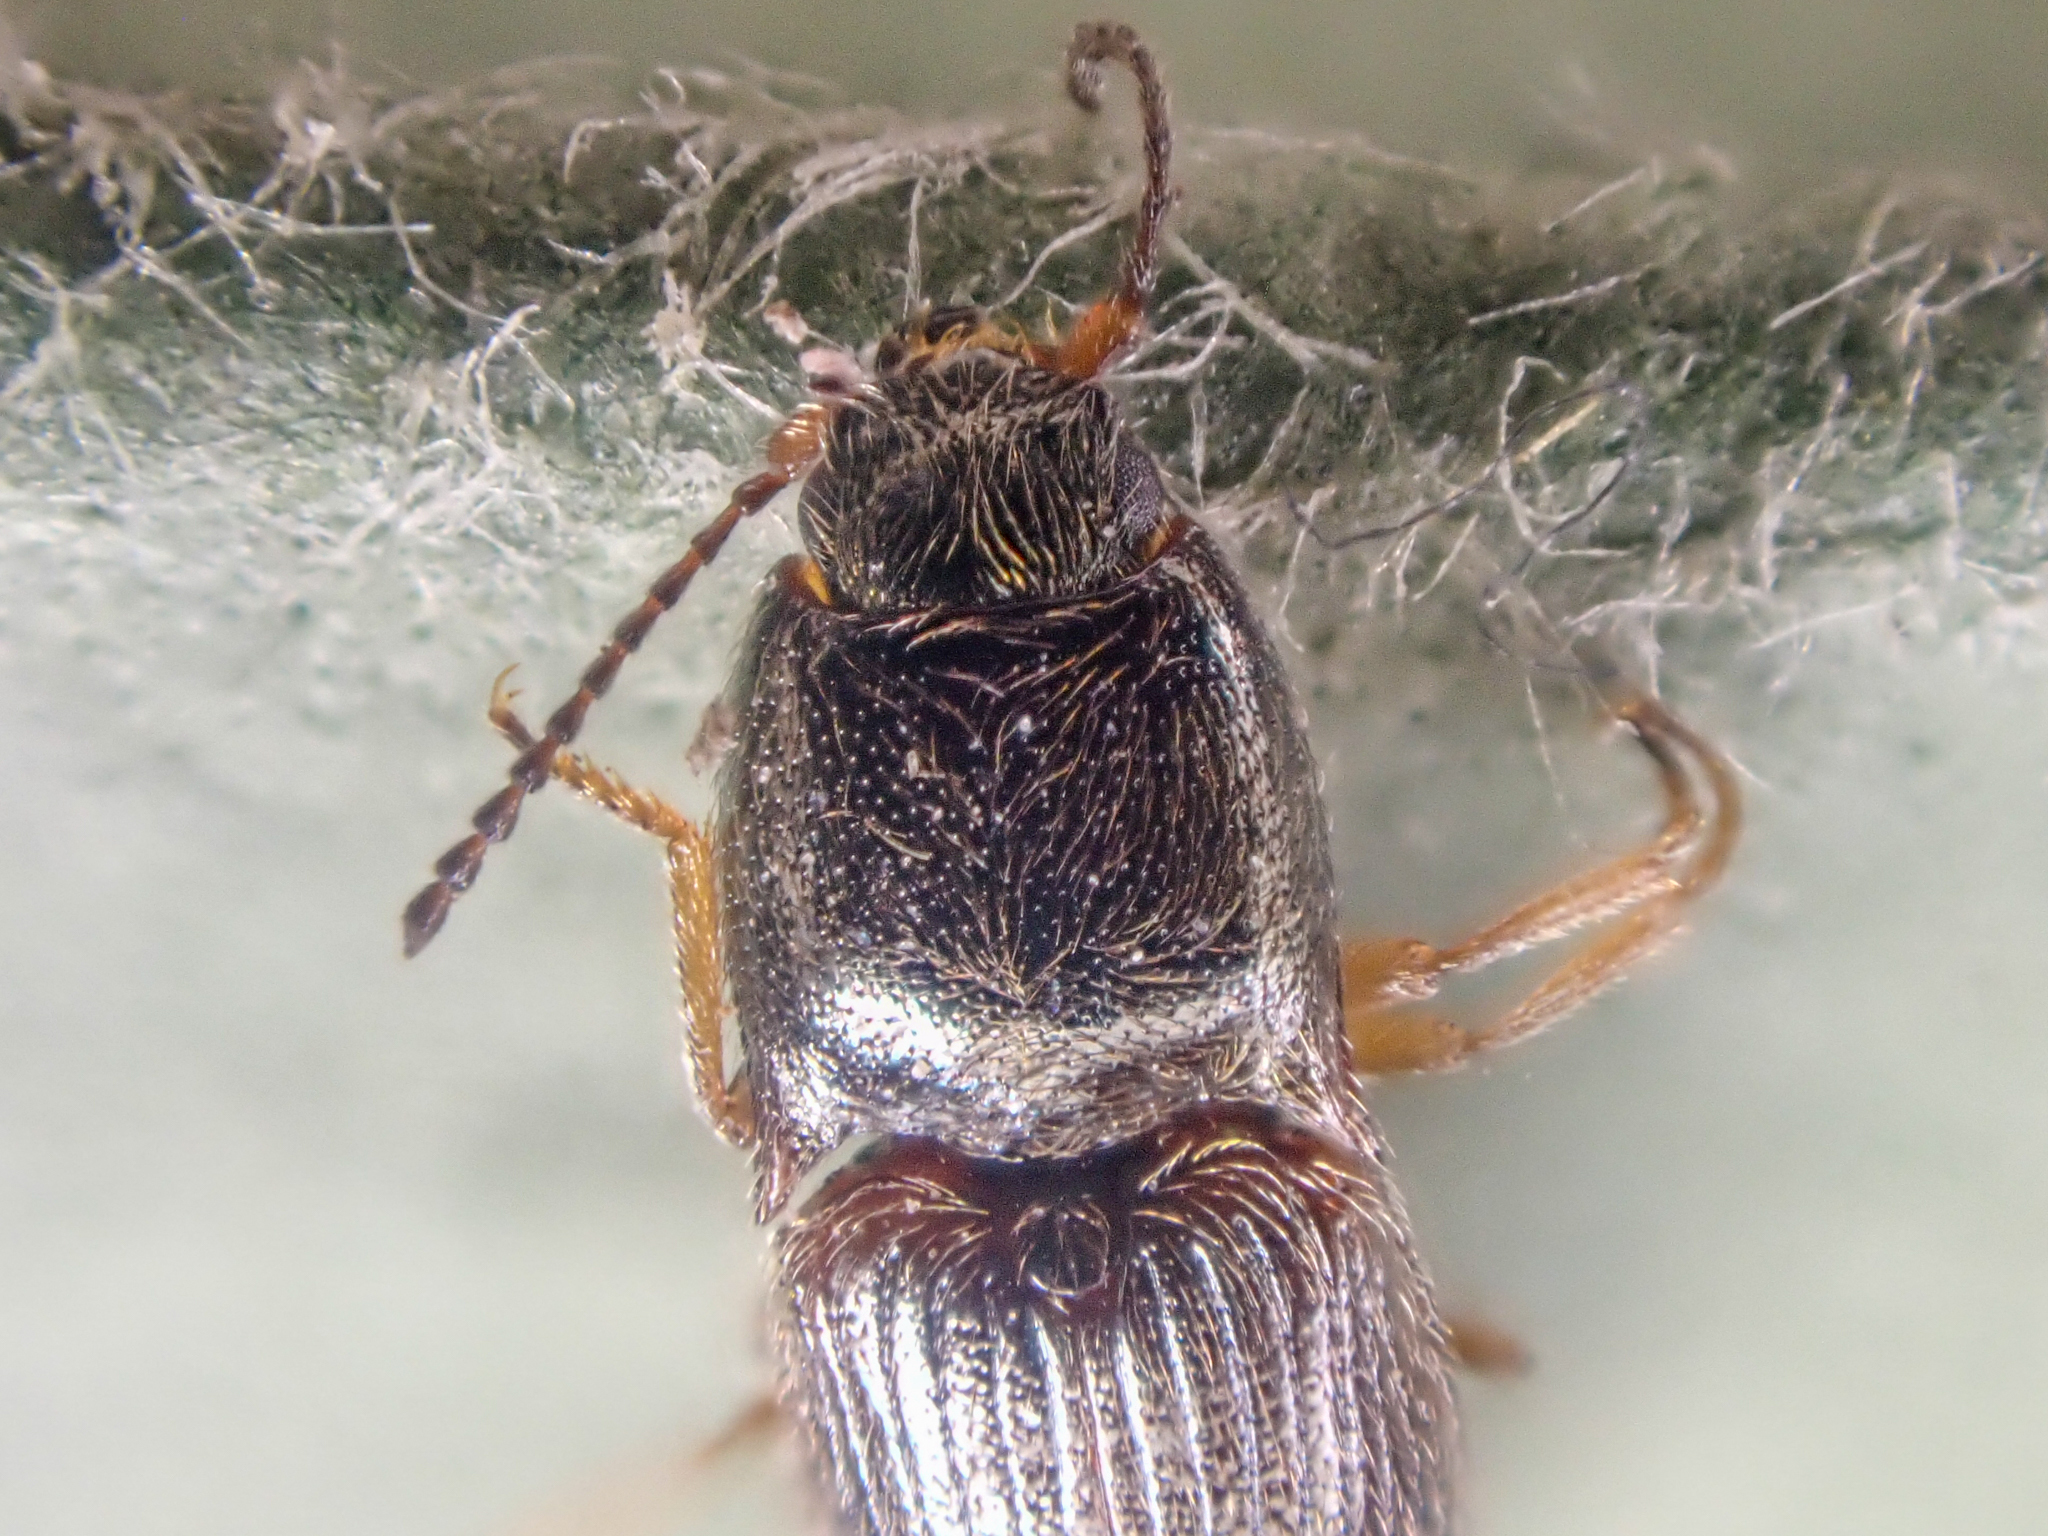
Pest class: clickbeetles_wireworms